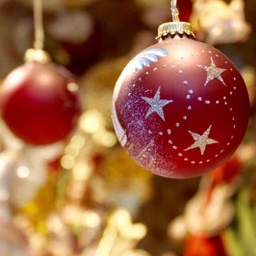
come along with me as i show you the highlights !